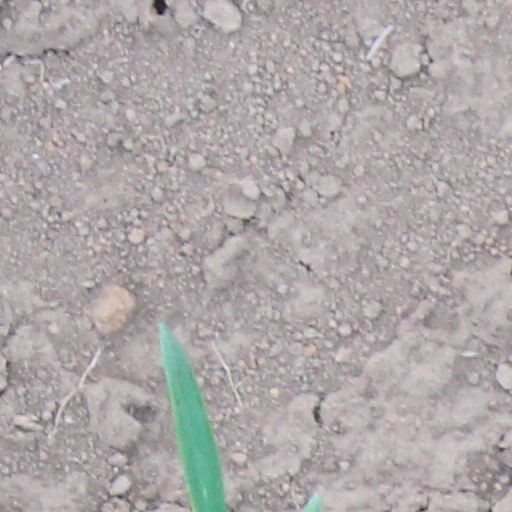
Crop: wheat